Ventnor

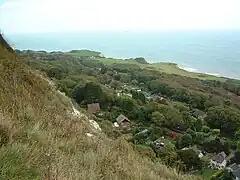
The Undercliff at St Lawrence

The first pier from 1860 was washed away. Breakwaters were built in 1863, and by the following year, a steamer service to Littlehampton connected with trains to London. In 1866 the Isle of Wight Railway reached Ventnor, and in 1870 the iron Royal Victoria Pier was constructed. Subsequent storm damage delayed the full establishment of steamer services until 1888 when they were carrying 10,000 passengers from Bournemouth, Southsea, Sandown and Shanklin. The railway ran a non-stop train from Ryde to Ventnor, named 'The Invalid Express' for the consumptive patients; one train famously completed the journey in a little over twenty minutes. Ventnor became known as 'Mayfair by the sea' for the number of wealthy Londoners who were visiting. In 1887, "Bartholomew's Gazetteer" described Ventnor as "one of the most popular of English health resorts", with the parish then having a population of 5,739.